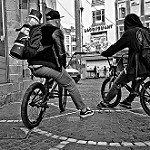
Label: street